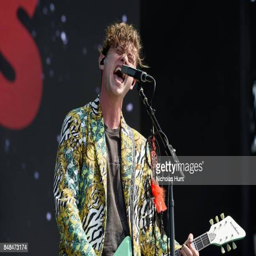
person of person performs onstage during the festival day